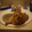
Label: cat